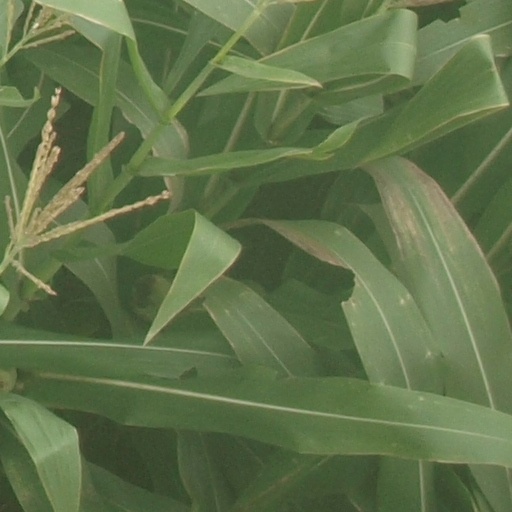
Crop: maize; corn